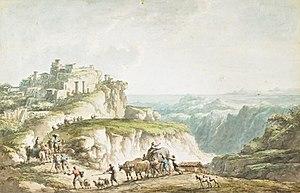
Claude-Louis Châtelet, né en 1753 à Paris où il est mort guillotiné le 7 mai 1795, est un peintre et dessinateur français.